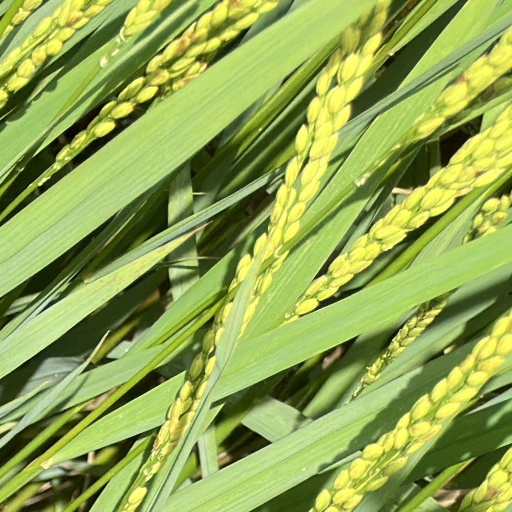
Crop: rice